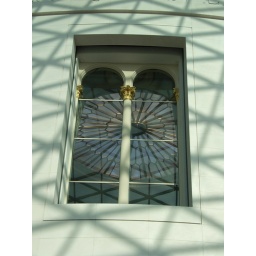
The view through windows to the sky above the British Museum's Reading Room